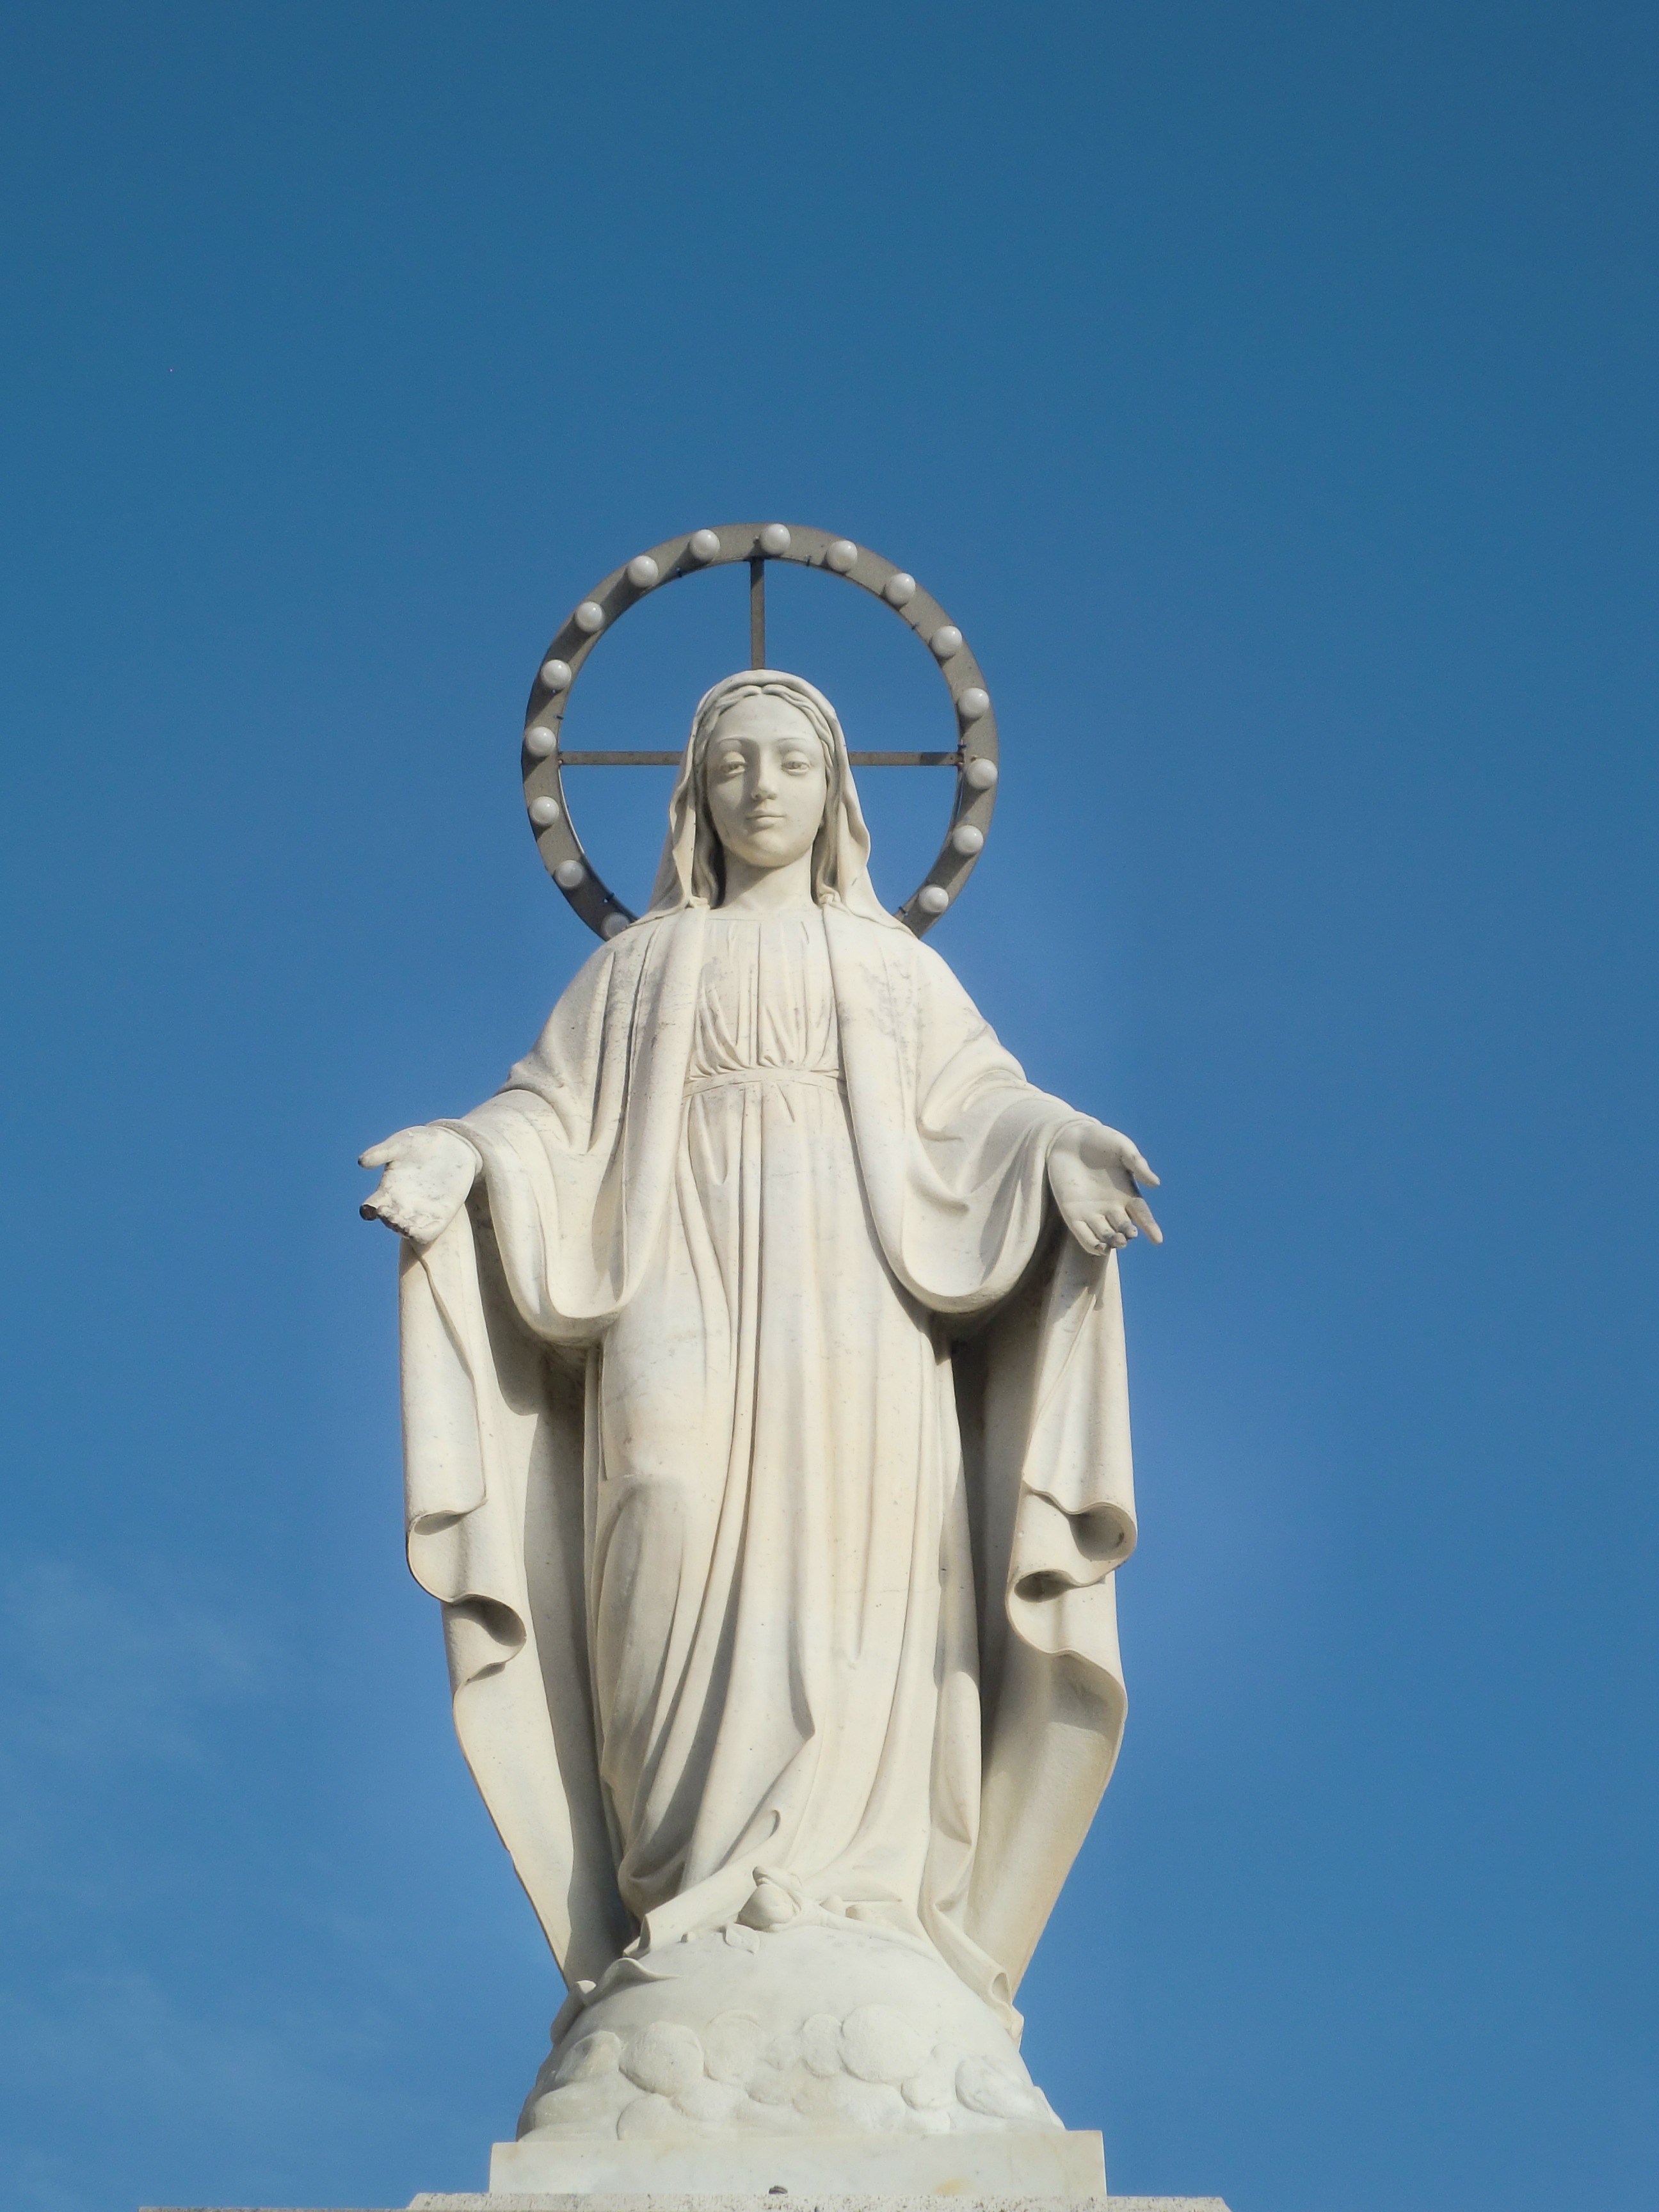
sky, white, monument, statue, sculpture, art, faith, maria, christianity, holy, virgin, halo, madonna, mother of god, virgin mary, holy mother